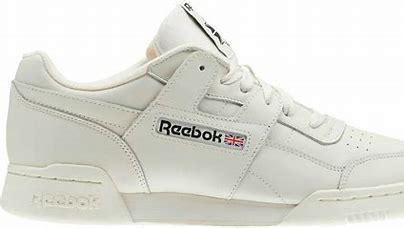
Brand: Reebok
Model: Workout Plus Mu